A215 road

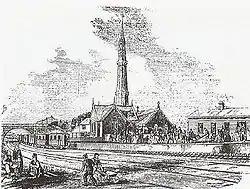
Jolly-sailor station in 1845, showing the bridge carrying Portland Road in the background and the atmospheric propulsion system pumping station, with its Gothic chimney/exhaust vent, in the foreground.

Portland Road begins at a crossroads where the A215 crosses the A213 on South Norwood High Street and South Norwood Hill becomes Portland Road. The road then travels down a hill with many shops (mainly takeaways, newsagents). It passes South Norwood Leisure Centre, a new leisure centre which includes a creche, cafe, gym, swimming pool etc. Portland Road ends with a left turn to stay on the A215 at Spring Lane or straight on to change onto the B243, Woodside Green. From June 2010, the road will be the site of a station on the new London Overground network.